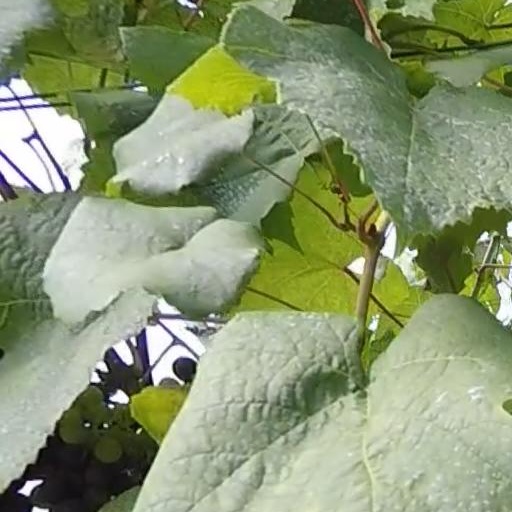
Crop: grape